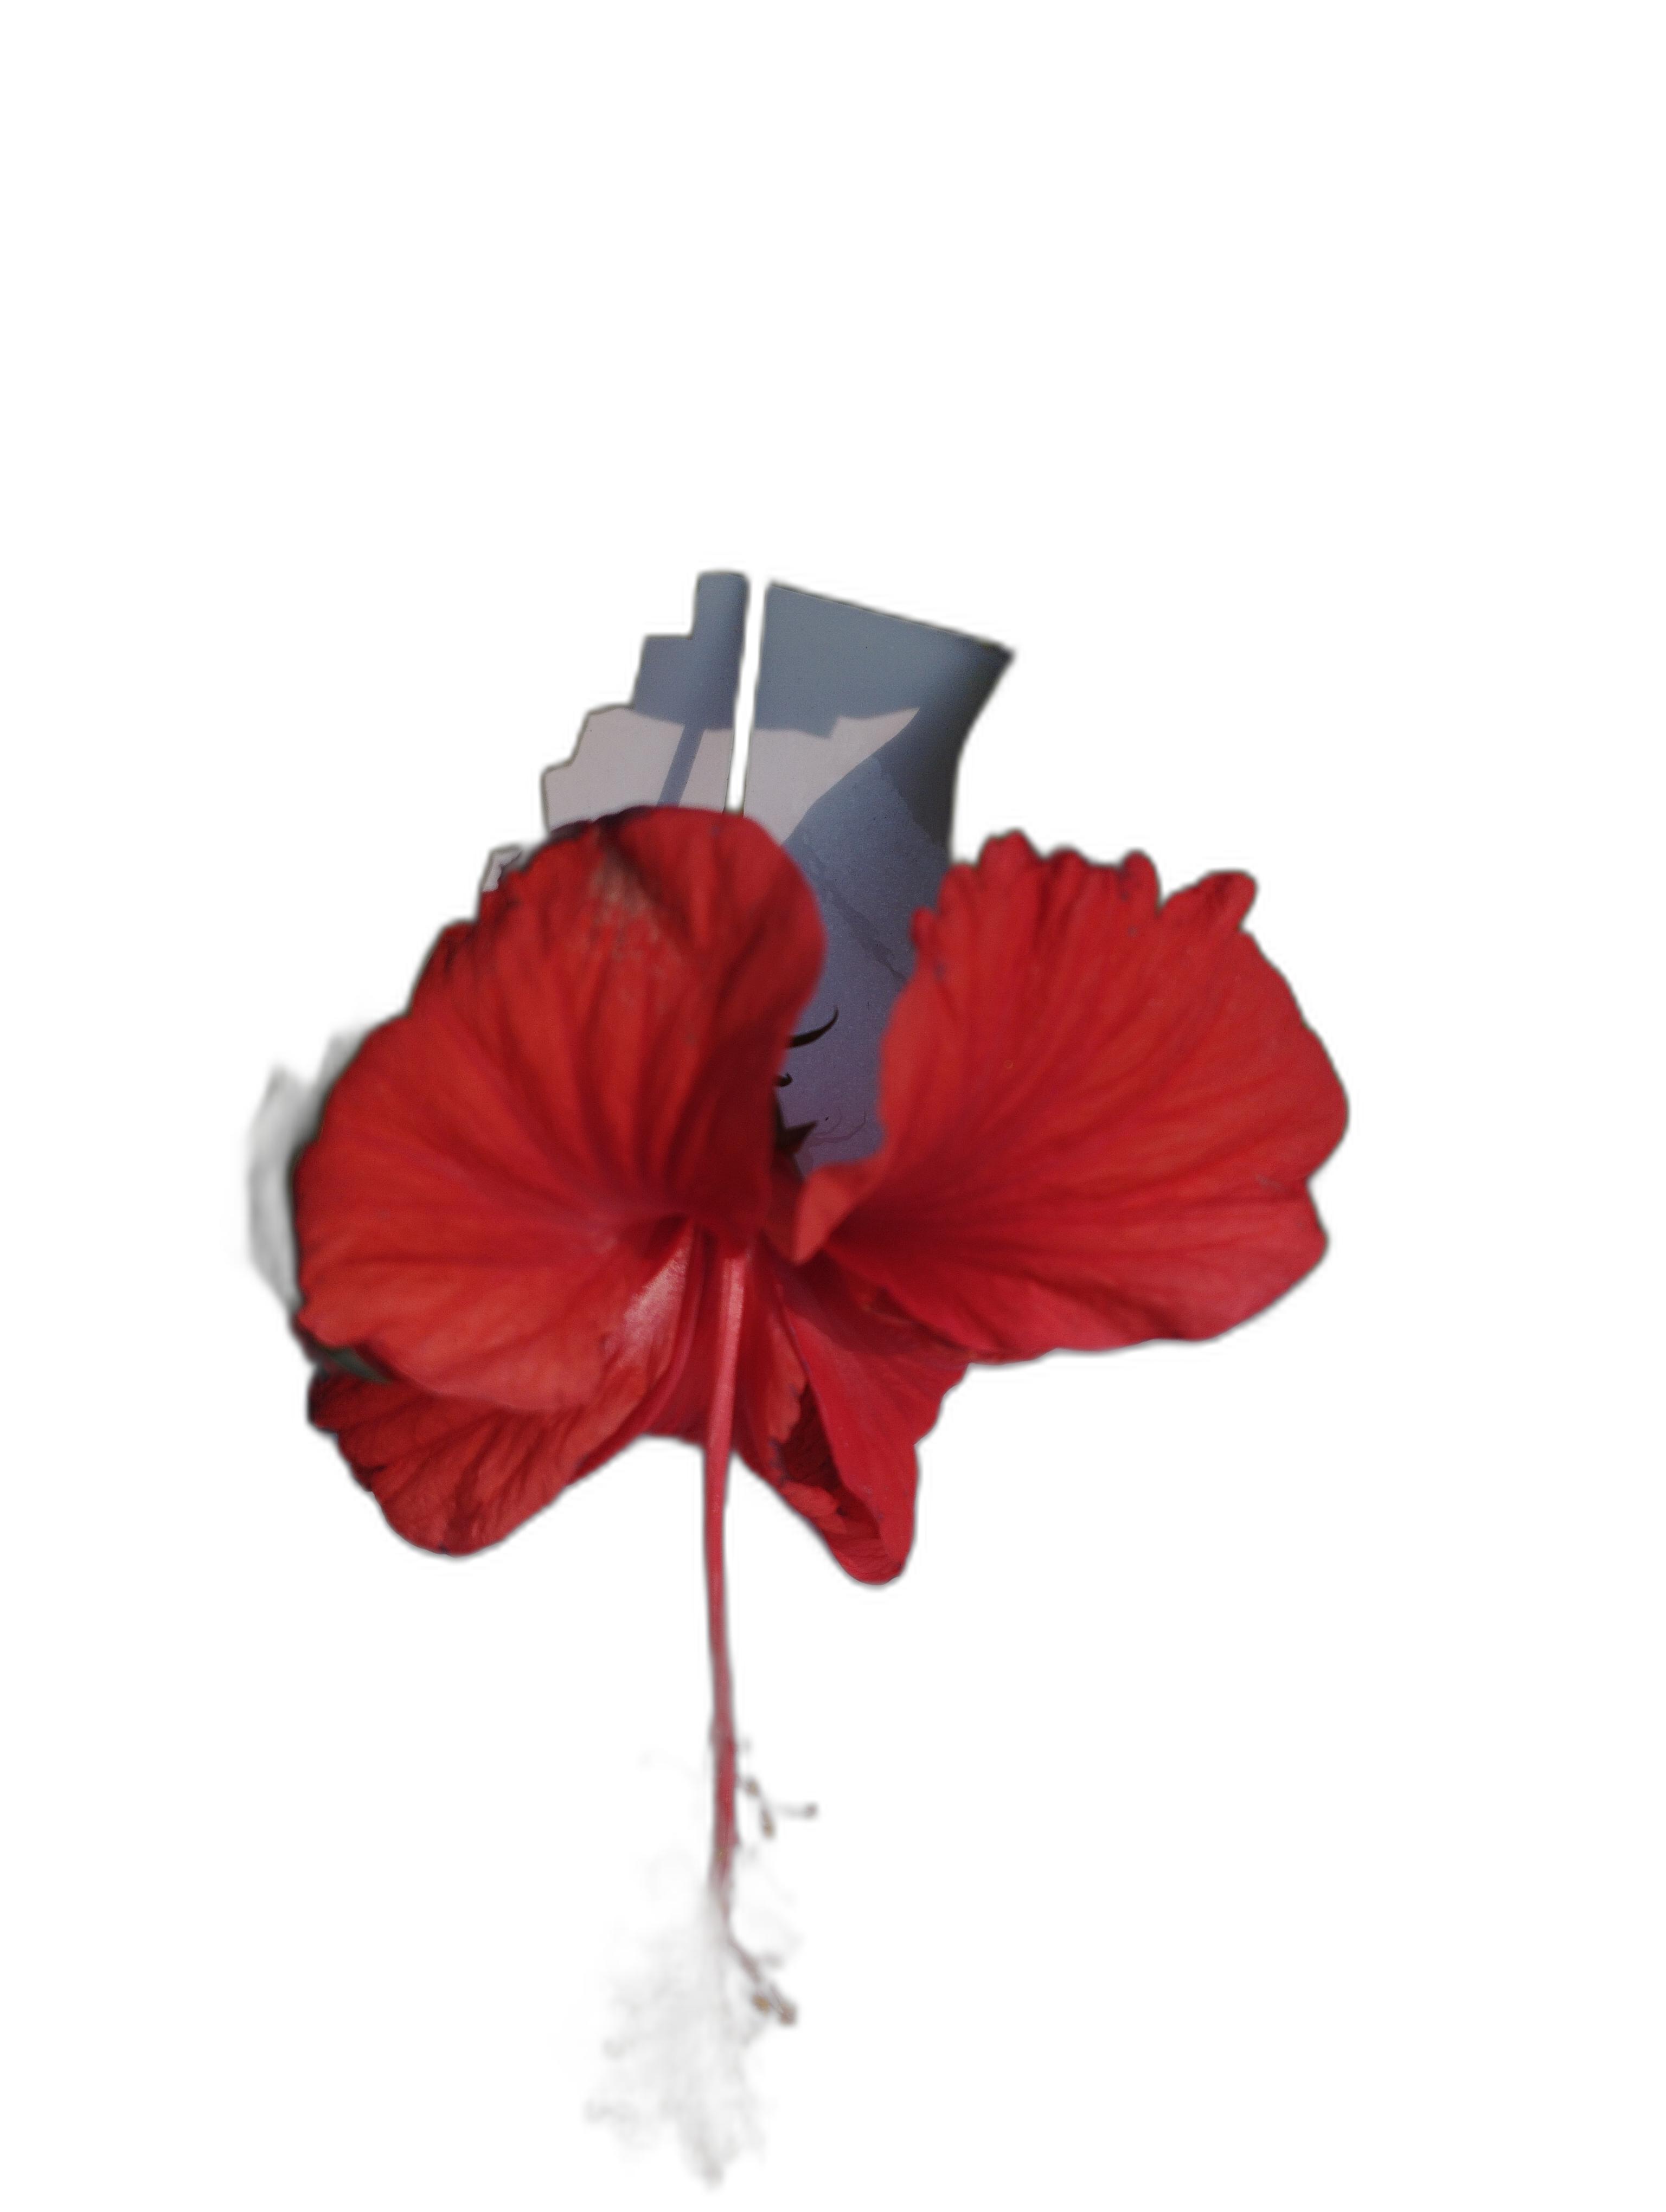
Label: Hibiscus